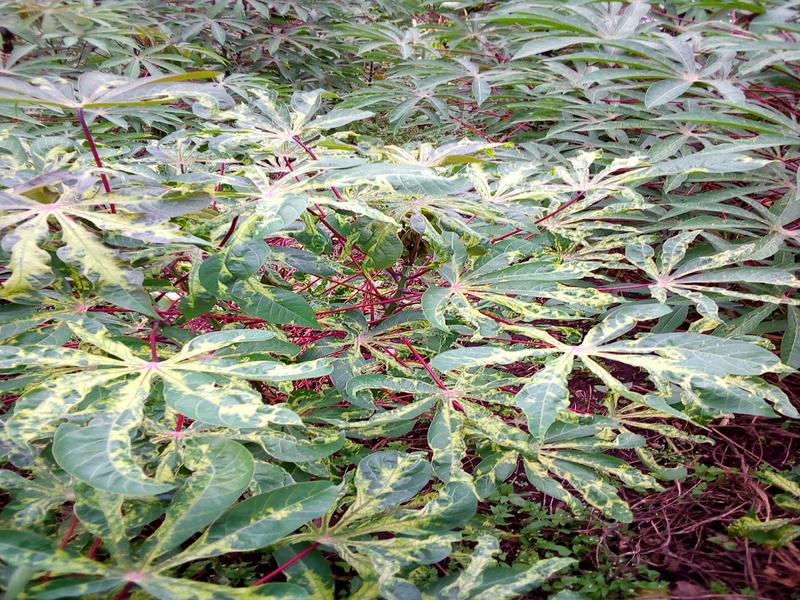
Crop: cassava
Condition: mosaic_disease